Taylor Swift–Kanye West feud

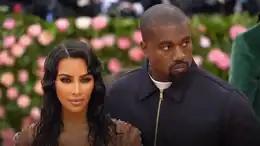
Kim Kardashian and Kanye West at the Met Gala in 2019

The day after the VMAs, West made a pre-planned appearance on "The Tonight Show with Jay Leno". He apologized to Swift, stating "It's been extremely difficult. I'm just dealing with the fact that I hurt someone or took anything away [...] from a talented artist or from anyone, 'cause I only wanted to help people [...] I immediately knew in this situation that it was wrong [...] It's actually someone's emotions that I stepped on and it was very, it was just, it was rude, period. And [...] I'd like to be able to apologize to her in person." On September 15, 2009, Swift appeared on "The View", explaining that West had still not called her personally to apologize. During her interview, Swift stated "I'm not going to say I wasn't rattled by it. I had to perform live five minutes later, so I had to get myself back to the place where I could perform... All the other artists who showed me love in the hours following that, I just never imagined there were that many people out there looking out for me." Following the episode, "The View" released a statement saying, West "spoke personally to the country music superstar via telephone and has apologized to the 19-year-old singer. She has accepted Mr. West's apology. The contents of the phone call are to remain private." Swift told ABC News Radio that West "was very sincere in his apology and I accepted that apology." That same year, Kim Kardashian, who would later become involved in the feud, told reporters that her favorite song was Swift's "Love Story".